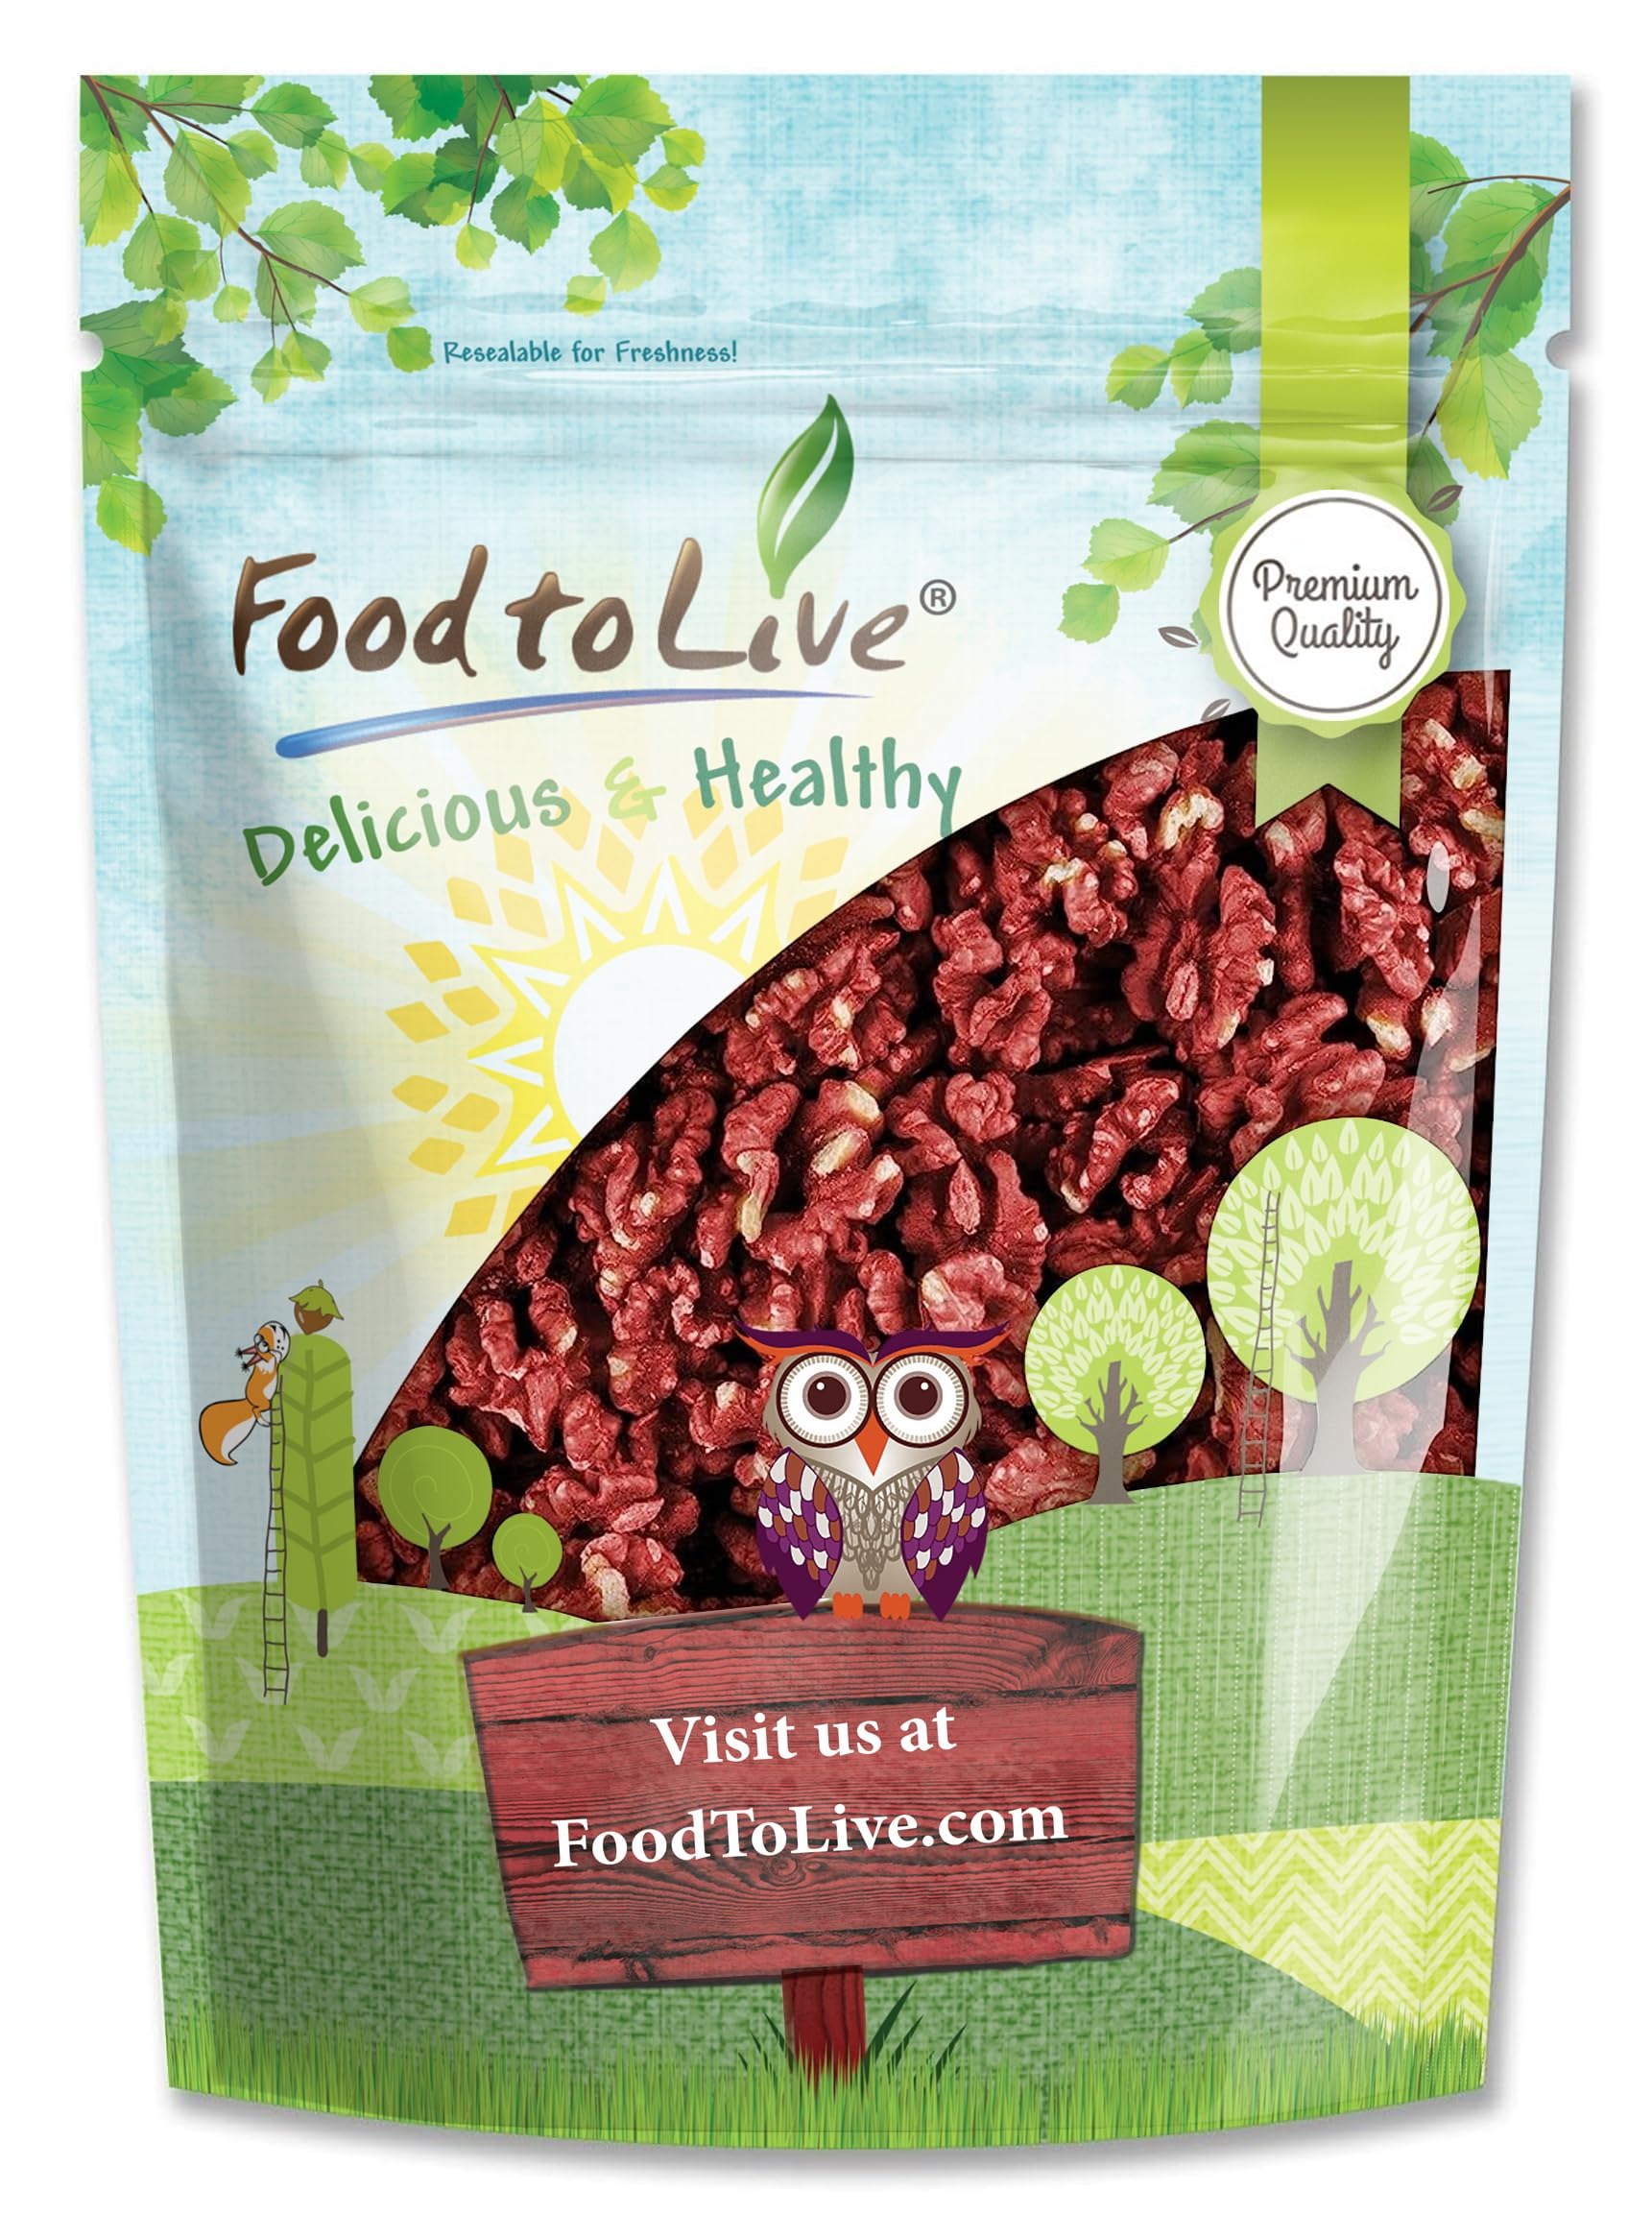
Item Name: Food to Live - California Livermore Red Walnuts, 1 Pound Raw, No Shell, Kosher, Unsalted, Natural, Sirtfood, Bulk
Bullet Point 1: ✔️NUTRITIOUS: Raw Red Walnuts (Halves & Pieces) from Food to Live give you a boost of vitamins and minerals.
Bullet Point 2: ✔️100% NATURAL: Food to Live products are completely free from any additives.
Bullet Point 3: ✔️DELICIOUS: Red Walnuts taste fantastic! You can use them in desserts and salads, or eat them raw.
Bullet Point 4: ✔️RARE and EXCEPTIONAL: Red Walnuts are extremely rare. These nuts have been grown in California. Food to Live is able to offer them for a reasonable price, in bulk.
Value: 16.0
Unit: Ounce

Price: 13.77